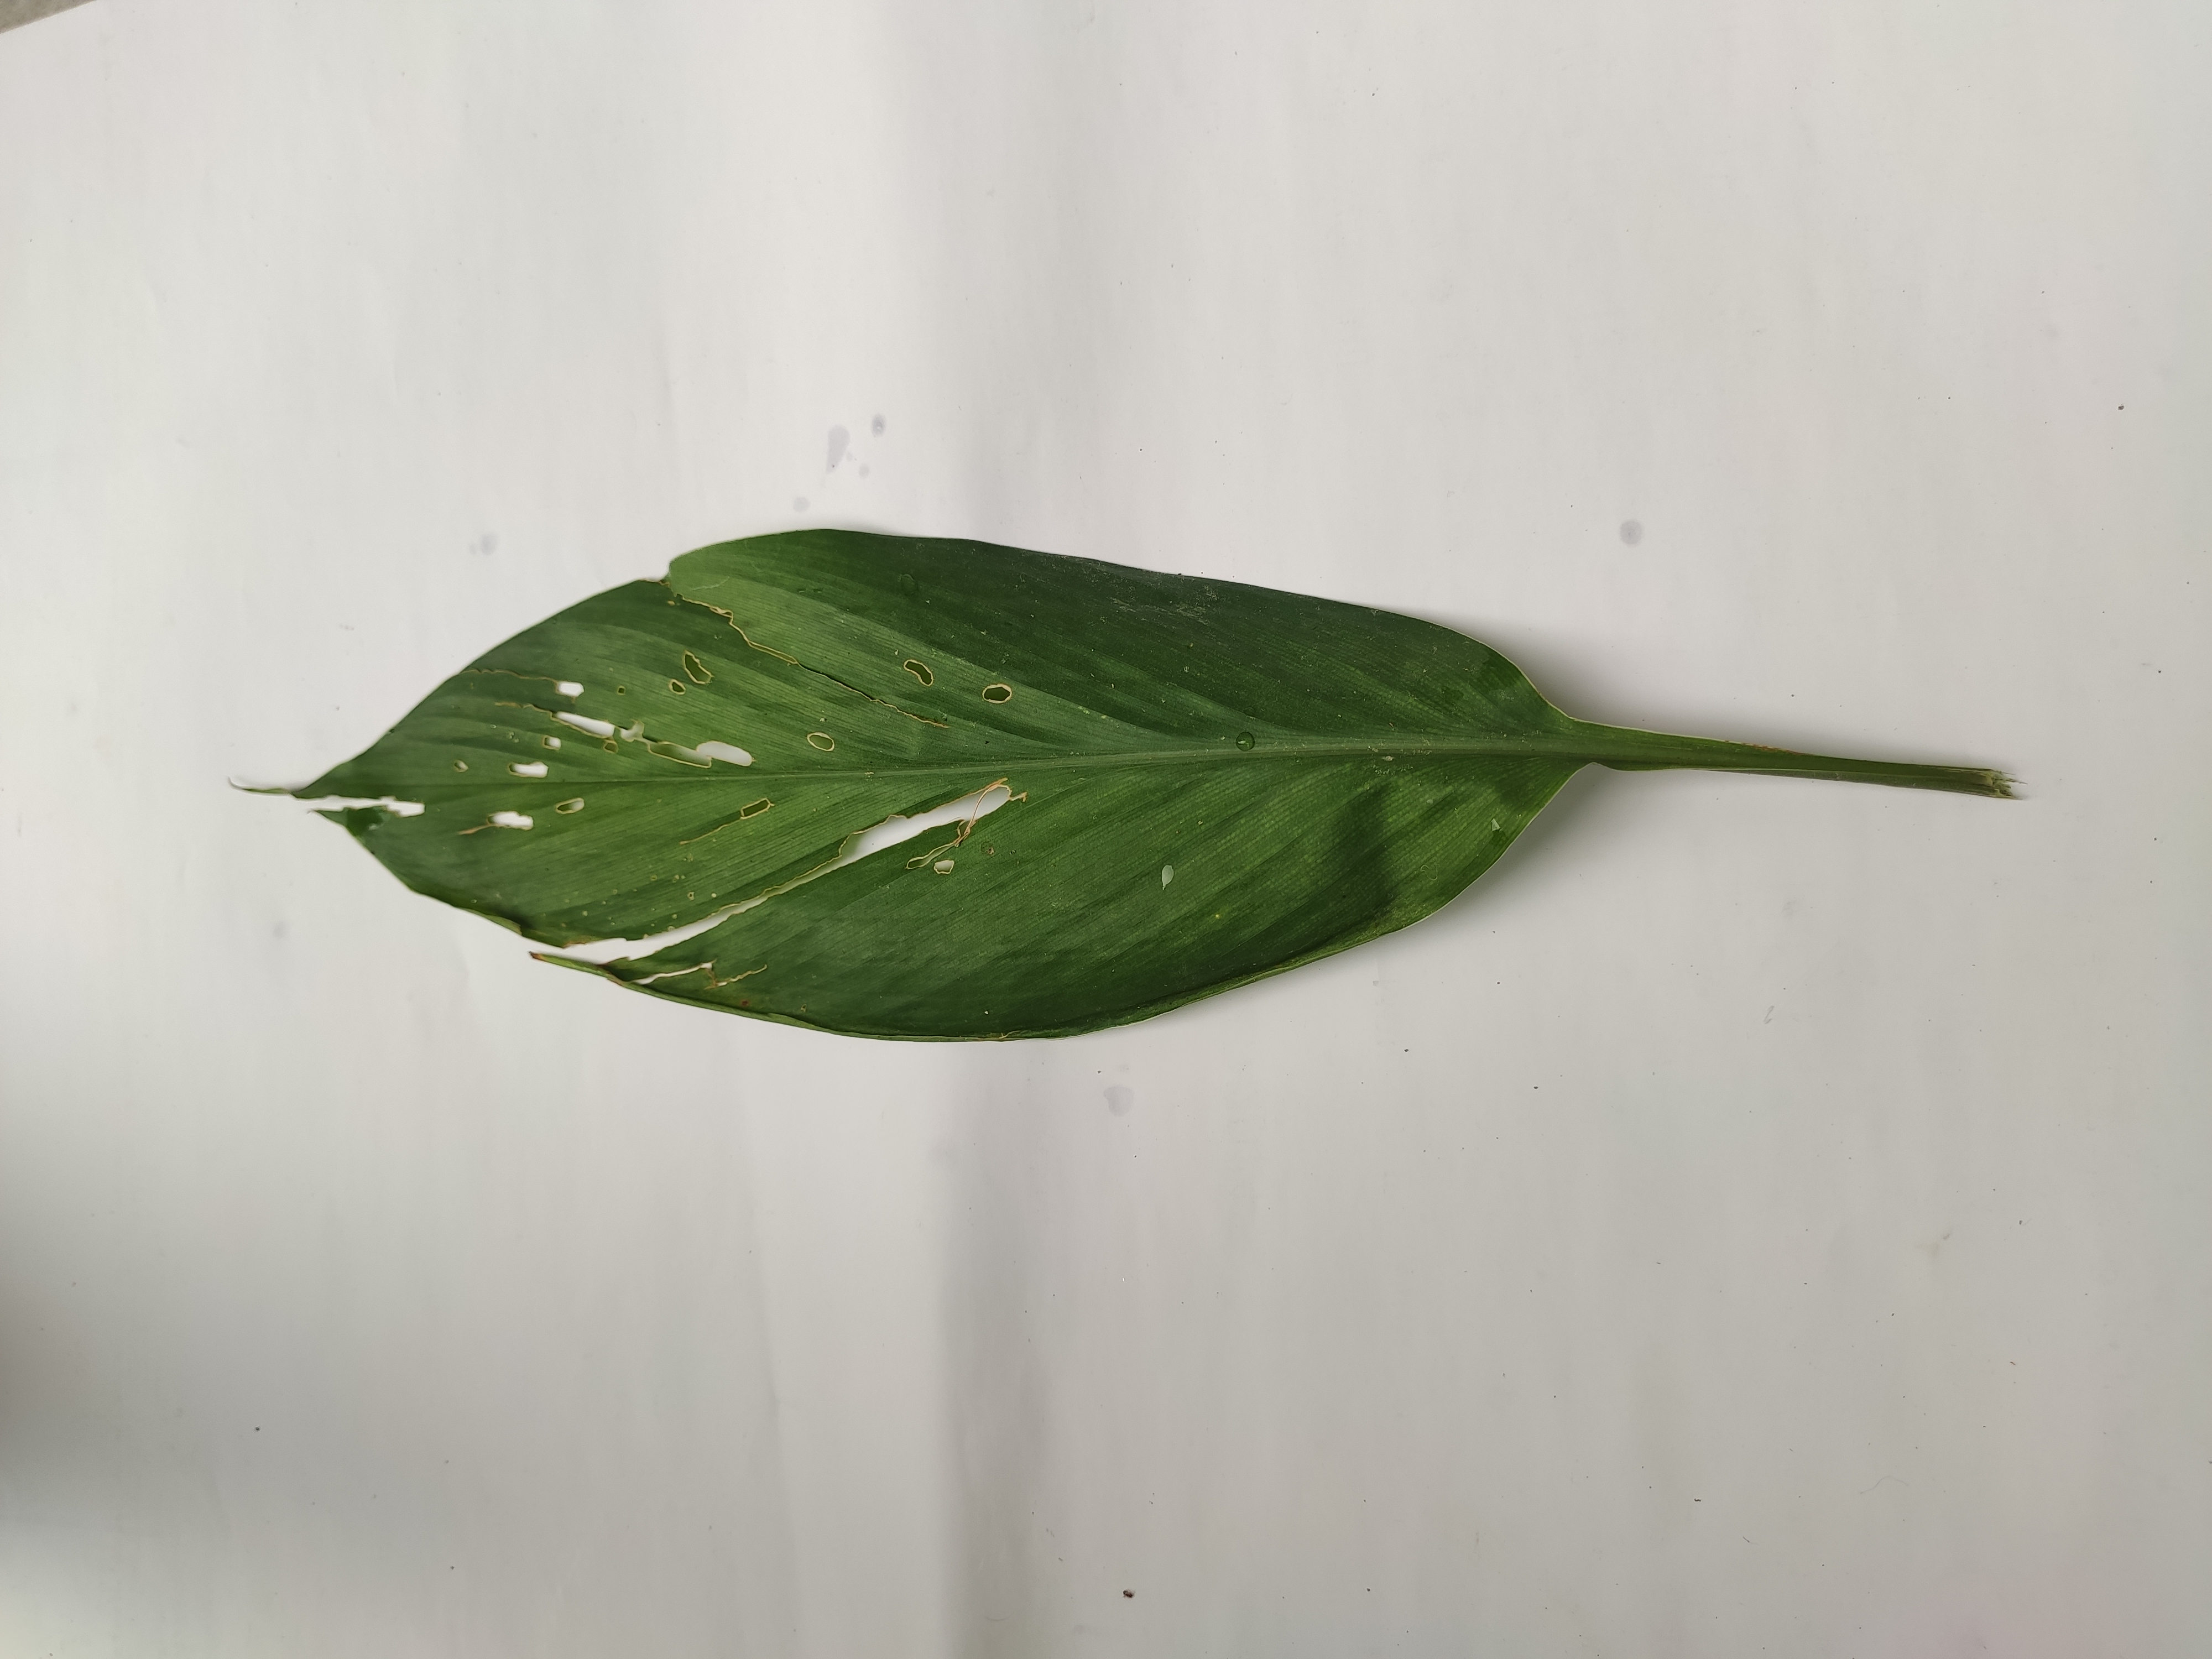
Label: Aphids_Disease